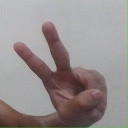
अक्षर: ऐ